RAF Bomber Command

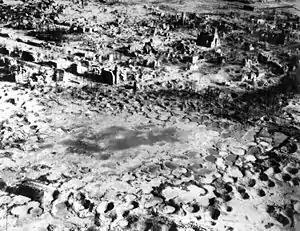
97 percent of Wesel was destroyed before it was taken by Allied troops.

In 1942, the main workhorse-aircraft of the later part of the war came into service: the four-engined heavies. The Halifax and Lancaster made up the backbone of the Command; they had a longer range, higher speed and much greater bomb load than earlier aircraft. The older four-engined Short Stirling and twin-engined Vickers Wellington bombers were not taken out of service, but moved to less demanding tasks such as mine-laying. The classic aircraft of the Pathfinders, the de Havilland Mosquito, also made its appearance. By 25 July 1943, the Bomber Command headquarters had come to occupy "a substantial set of red brick buildings, hidden in the middle of a forest on top of a hill in the English county of Buckinghamshire".